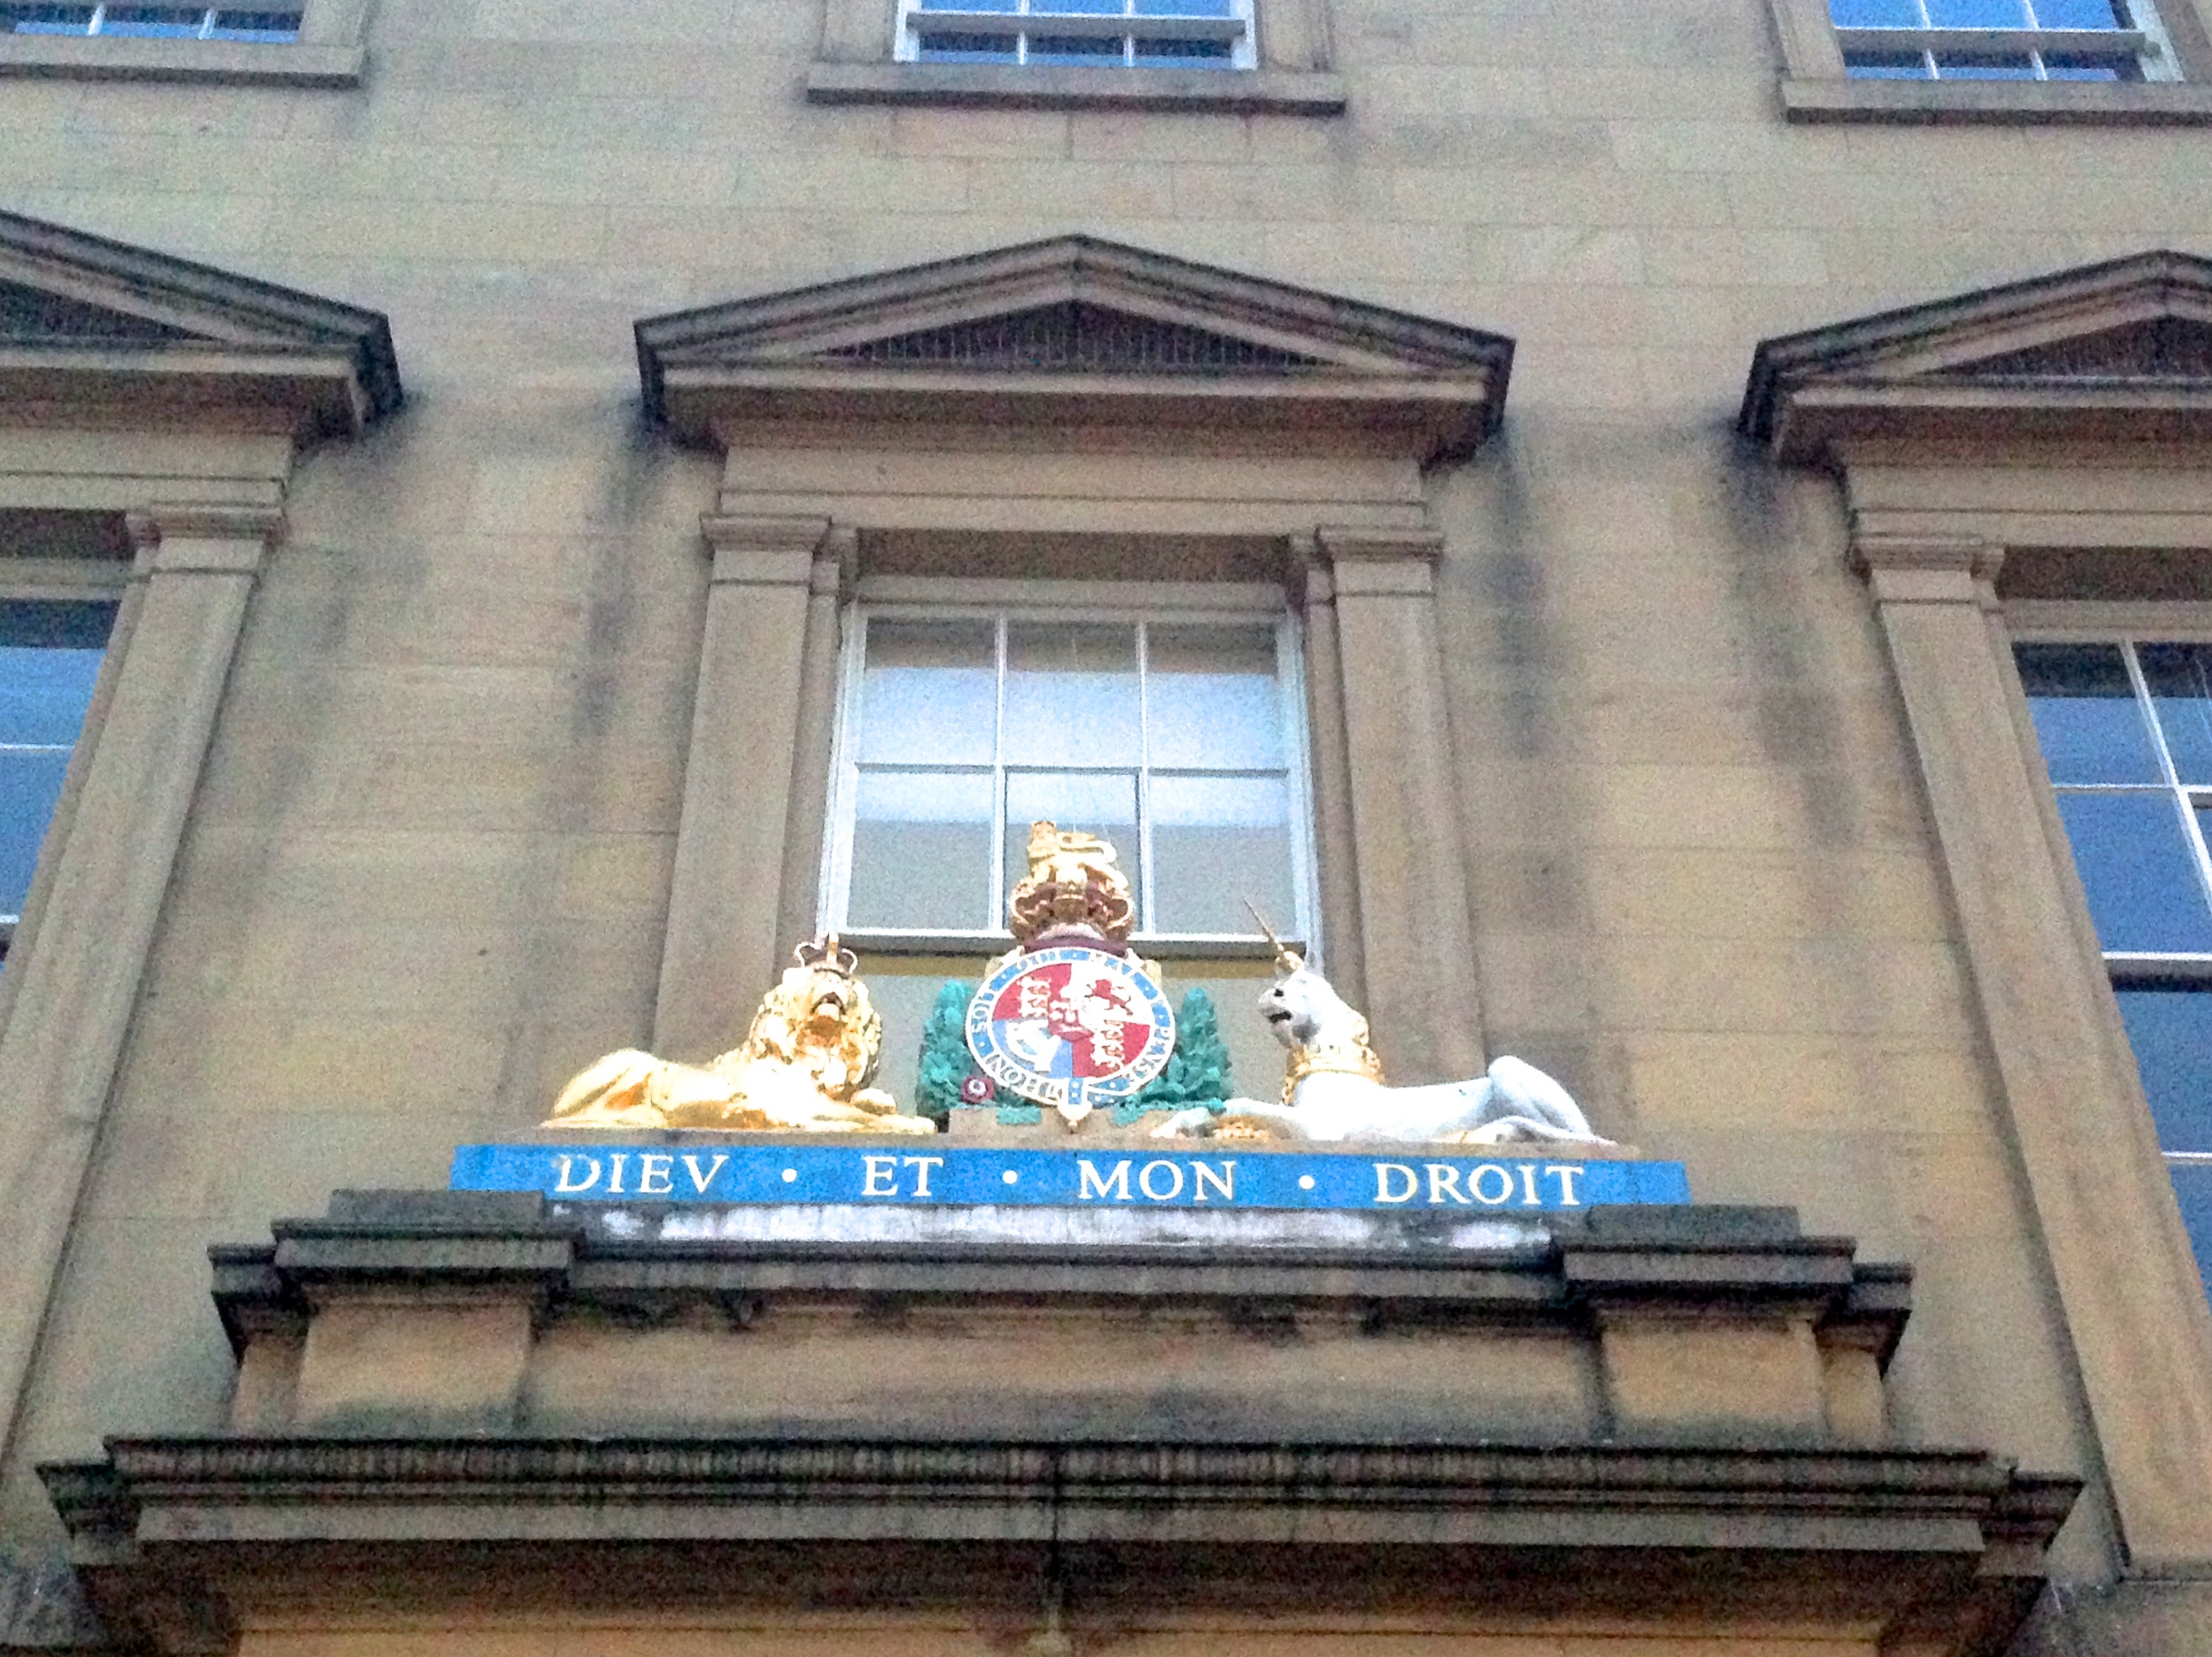
advertising, monument, statue, facade